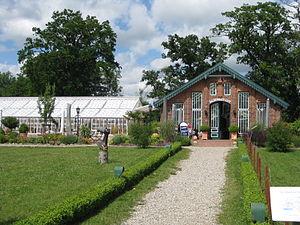
Le manoir de Sierhagen est la maison seigneuriale du domaine de Sierhagen dans le Schleswig-Holstein. Il se trouve dans la commune d'Altenkempen, près de Neustadt, non loin de la baie de Neustadt.